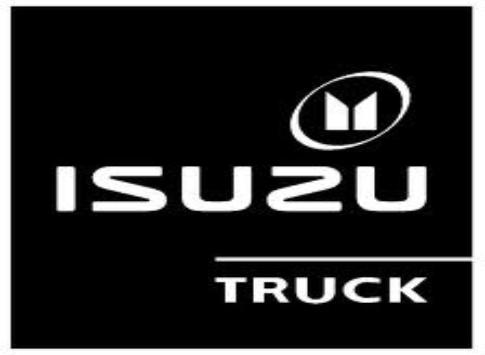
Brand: Isuzu-2
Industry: Transportation